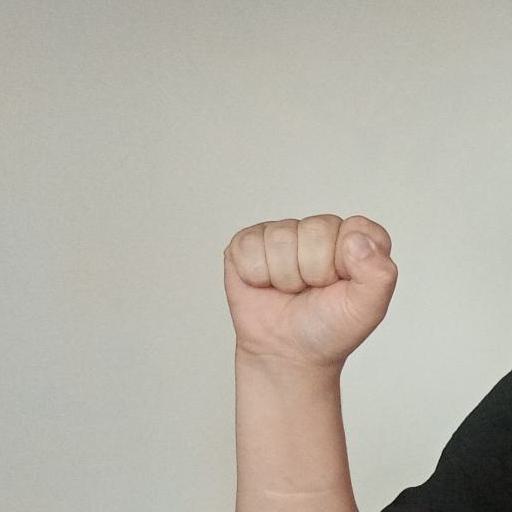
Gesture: fist